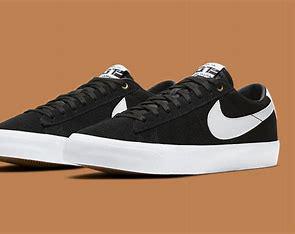
Brand: Nike
Model: Blazer SB